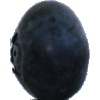
Label: Blueberry 1